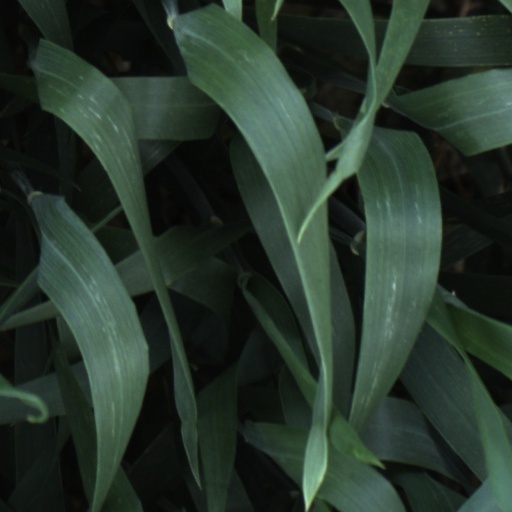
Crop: wheat